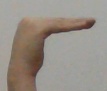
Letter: haa